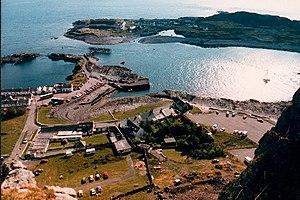
Easdale, en gaélique écossais Eilean Eisdeal, est une île du Royaume-Uni située en Écosse, dans les îles Slate qui font partie des Hébrides intérieures. Easdale se situe dans la mer des Hébrides et fait partie du council area d'Argyll and Bute.
Les Hébrides sont un archipel du Royaume-Uni. Situé au sud de la mer d'Écosse, cet archipel comprend les Hébrides intérieures et les Hébrides extérieures, séparées par la mer des Hébrides et le Little Minch. Ces îles ont une longue histoire de peuplement remontant au Mésolithique et leurs cultures ont été successivement influencées par les peuples de langues celtiques, nordiques et anglophones. Cette diversité se traduit dans la toponymie.